Brahm Prakash (politician)

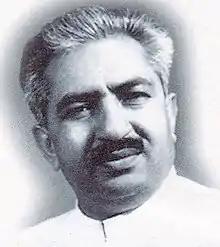

Chaudhary Brahm Prakash (16 June 1918 – 11 August 1993) was an Indian politician, the first and youngest ever Chief Minister of Delhi and a freedom fighter who played an important role in the individual Satyagraha Movement launched by Mahatma Gandhi in 1940. His father was a famous landlord, Ch Bhagwan Das , who was a yadav from Shakurpur village of Delhi. Ch Brahm Prakash was given the title of Sher e Dilli or Lion of Delhi and is said to be one of the most powerful chief ministers of delhi due to his influence in people. It is said that even people like Nehru who had chosen him to become Chief Minister were intimidated by how quickly and how powerful he had become .He was the President of Delhi congress before he became CM at the young age of 34 and was a 4 time member of parliament while also being the union cabinet minister for agriculture,food, irrigation and cooperatives.Ch sahab is the only chief minister of delhi who’s statue is present in the delhi legislative assembly , additionally the worlds biggest ayurvedic hospital is named after him .He is also known as the father of the cooperative movement and founded the NUBC and Ch Brahm Prakash Committee.